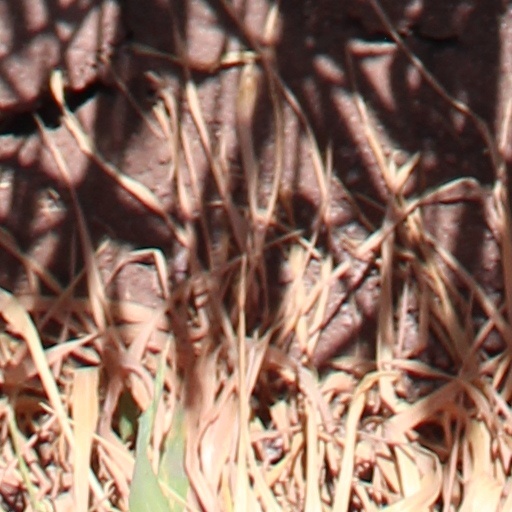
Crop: wheat